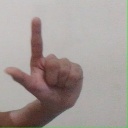
अक्षर: ल